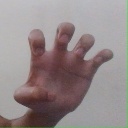
अक्षर: झ